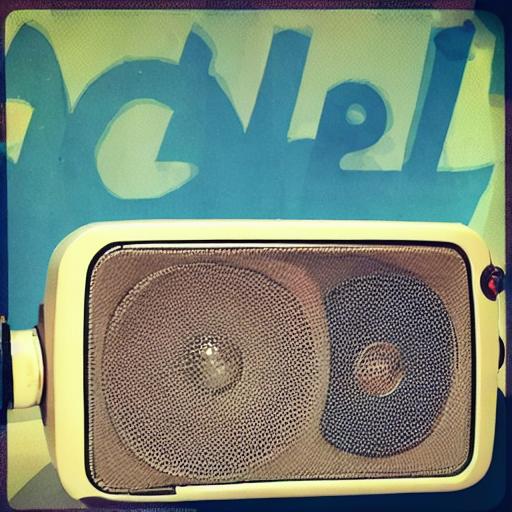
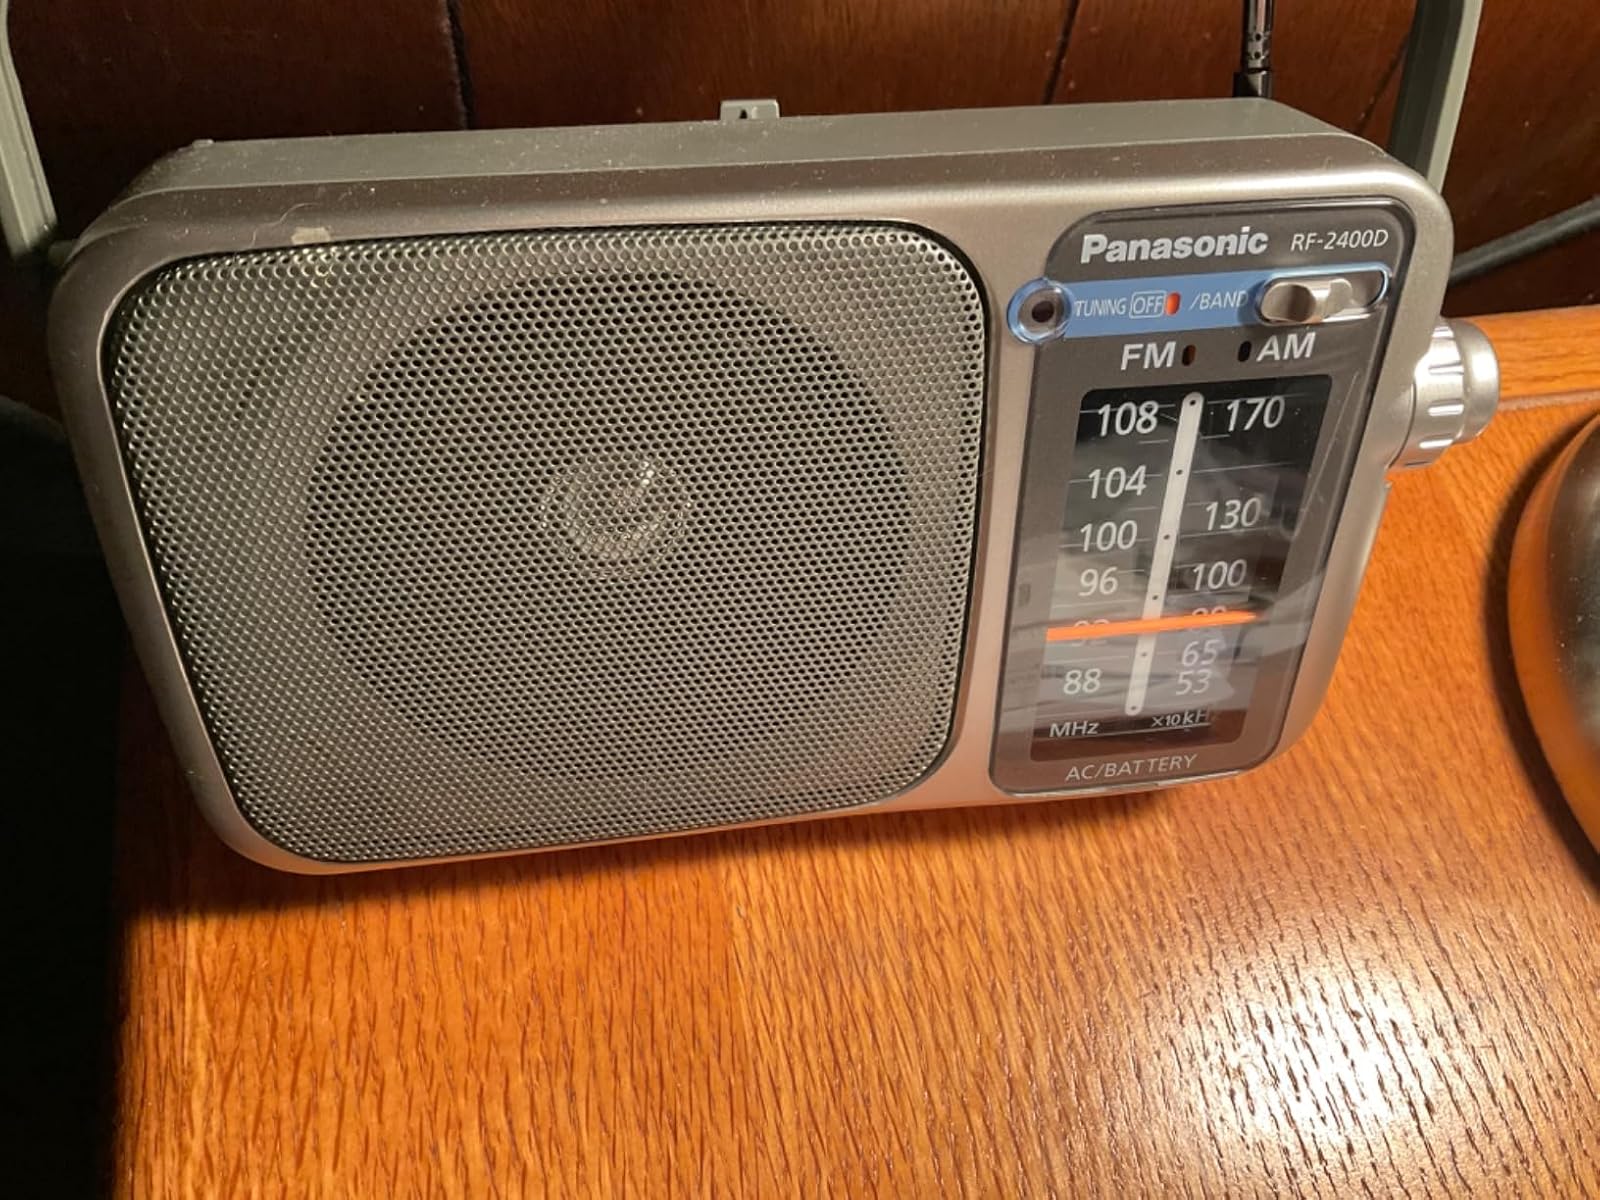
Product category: radio
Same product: no